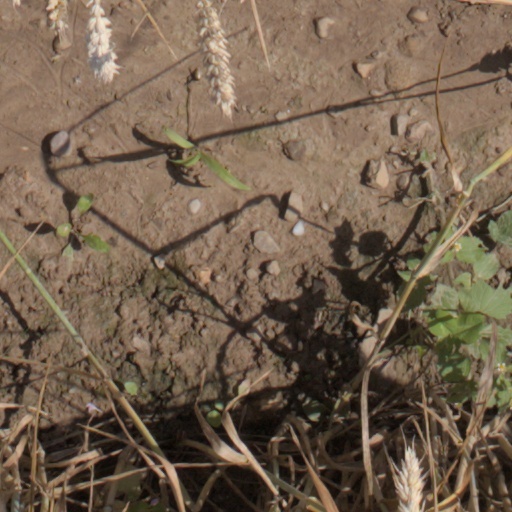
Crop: wheat